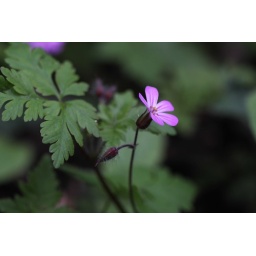
all over the garden, but love the tiny pink flowers